2017 Portland Timbers season

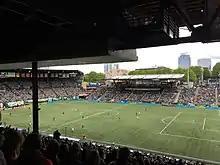
Vs. Atlanta United FC, May 14, 2017

On May 14, the Timbers hosted the Eastern Conference expansion side, Atlanta United FC. Atlanta would score first shortly into the 2nd half. In the 46th minute, Julian Gressel, assisted by Jeff Larentowicz, would send the ball past Jake Gleeson a few yards into the box. Portland would respond in the 50th minute with a header goal from Liam Ridgewell taken from a long free kick by David Guzmán. Both teams would end settle for a point with a final score of 1–1.